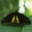
Label: butterfly